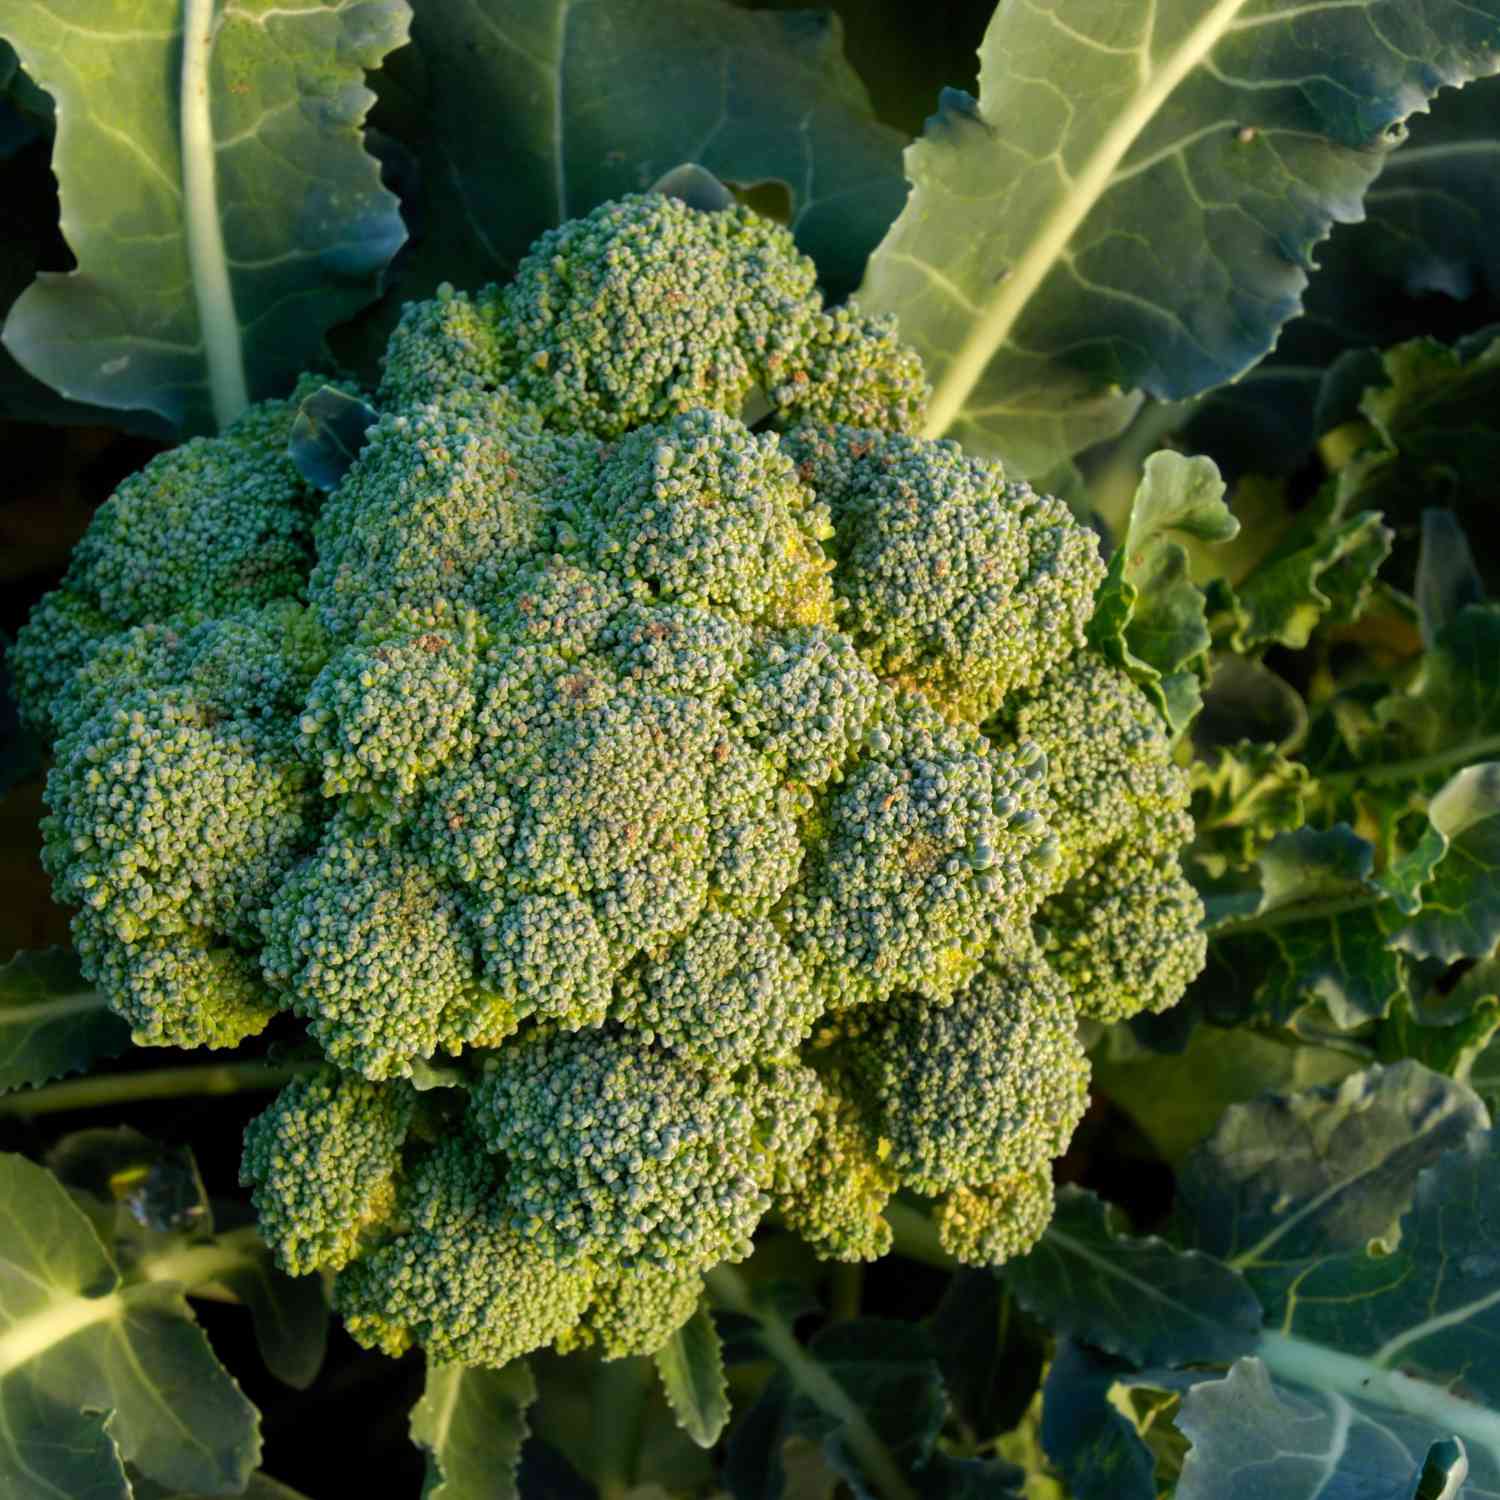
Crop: unknown
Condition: broccoli